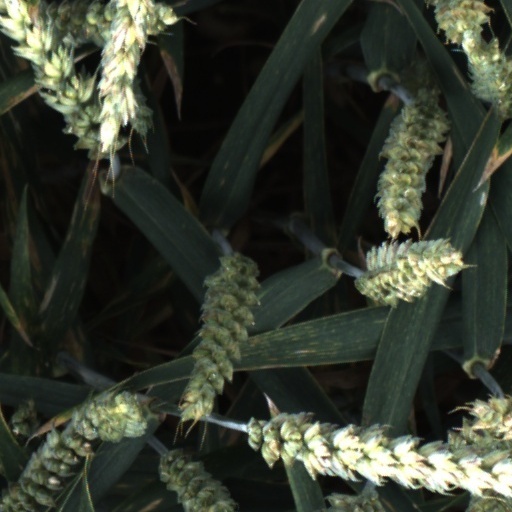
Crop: wheat